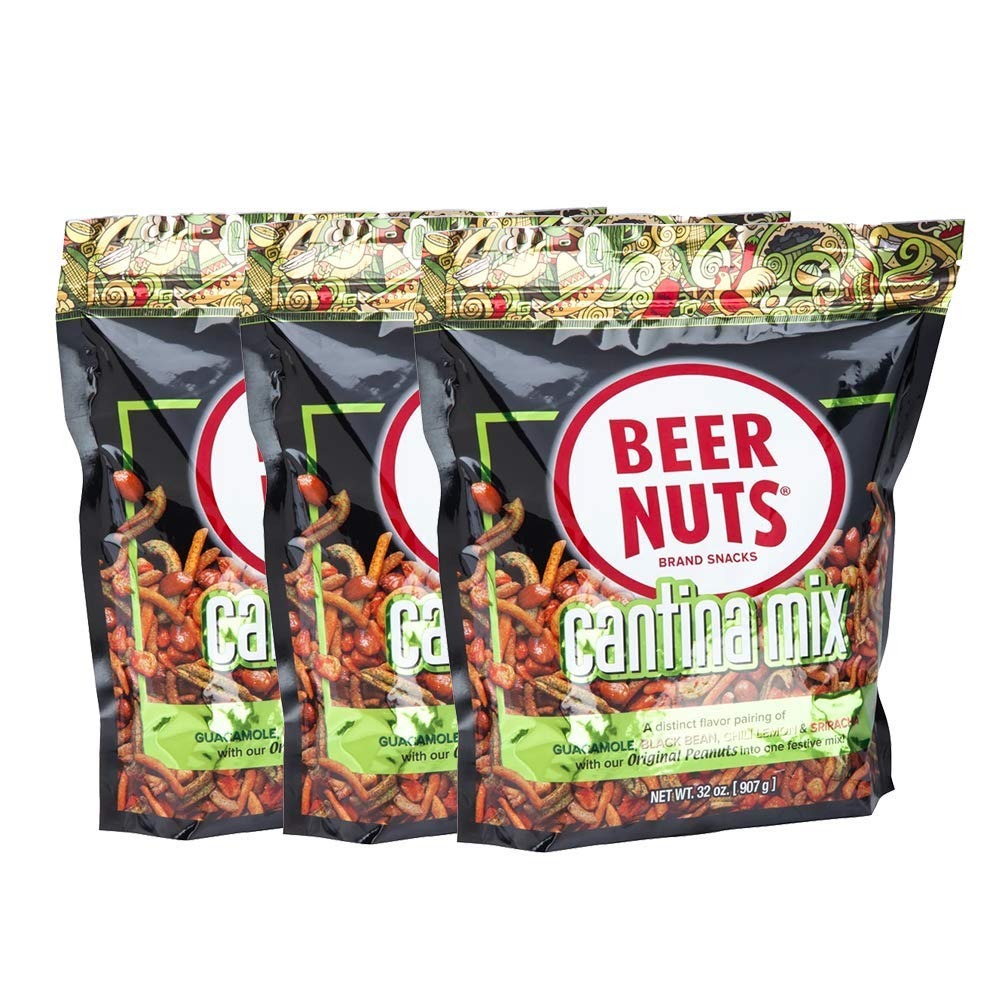
Item Name: BEER NUTS Cantina Mix with Twang - Twang Seasoned Peanuts, Chili Lime Insane Grain, Guacamole & Habanero Sticks - 32oz Resealable Bag (Pack of 3)
Bullet Point 1: A Sweet & Spicy Snack Mix - Okay, we can't actually send you to Cabo, but our Cantina Mix with Twang is pretty close. Enjoy the bold flavors of guacamole and habanero sticks, chili lime insane grain, and Twang-seasoned BEER NUTS Original Peanuts. Perfect with a frozen margarita or a chilled beer.
Bullet Point 2: Shareable Pantry Snacks - This has a great variety of your favorite salted snacks all mixed together with some added heat to kick up the flavors!
Bullet Point 3: Resealable Bag - You'll be the party hero and bar VIP with a big bag of this snackable miracle. It's resealable in case you have leftovers, but let's be honest: you won't. Better grab a few and stock the bar.
Bullet Point 4: A Snack For Every Tastebud - Not your average sweet and spicy trail mix, BEER NUTS Cantina Mix with Twang is the perfect mix. BEER NUTS has a range of products with a variety of flavor choices including spicy, sweet, salty, wasabi, cheesy, nutty, chocolatey, and many more! These pantry snacks are available in many sizes, including travel size and bulk. With so many options everyone can find something they enjoy!
Bullet Point 5: Made In The USA - BEER NUTS have been produced in America for more than half a century! We produce all BEER NUTS products at our 100,000 square-foot facility in Bloomington, Illinois. An American icon, since 1953. We think you’ll agree that the unique taste continues to be beer’s best match.
Product Description: Imagine: your toes in the sand, a Margarita in your hand...Okay, we can't actually send you to Cabo. Still, our Cantina Mix with Twang is pretty close. Enjoy the bold flavors of guacamole and habanero sticks, chili lime insane grain, and Twang-seasoned BEER NUTS Original Peanuts. You should always be prepared for the worst. And nothing's worse than running out of snacks. Get a few. Everyone will thank you.
Value: 96.0
Unit: Ounce

Price: 49.99